Soccer-specific stadium

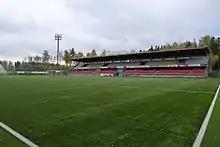
The Myyrmäki Football Stadium in Vantaa, Finland

In the 1970s, 1980s and 1990s, first-division professional soccer leagues in the United States, such as the North American Soccer League and Major League Soccer, primarily used American football fields, many of which were oversized in terms of seating capacity and undersized in terms of the width of the soccer field; they often used artificial turf (none of which, at the time, were approved for international soccer under FIFA rules). Although many of the baseball parks had smaller capacities, natural grass, and a wider field, these parks were generally in use during summer, when North American–based soccer leagues, such as Major League Soccer, also hold their seasons, and the irregular field dimensions and sightlines were often considered undesirable.